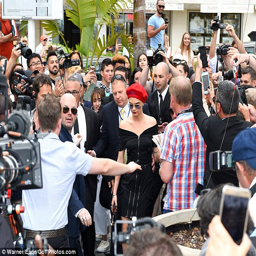
party time : the celebrations are to honour latest collaboration and is said to